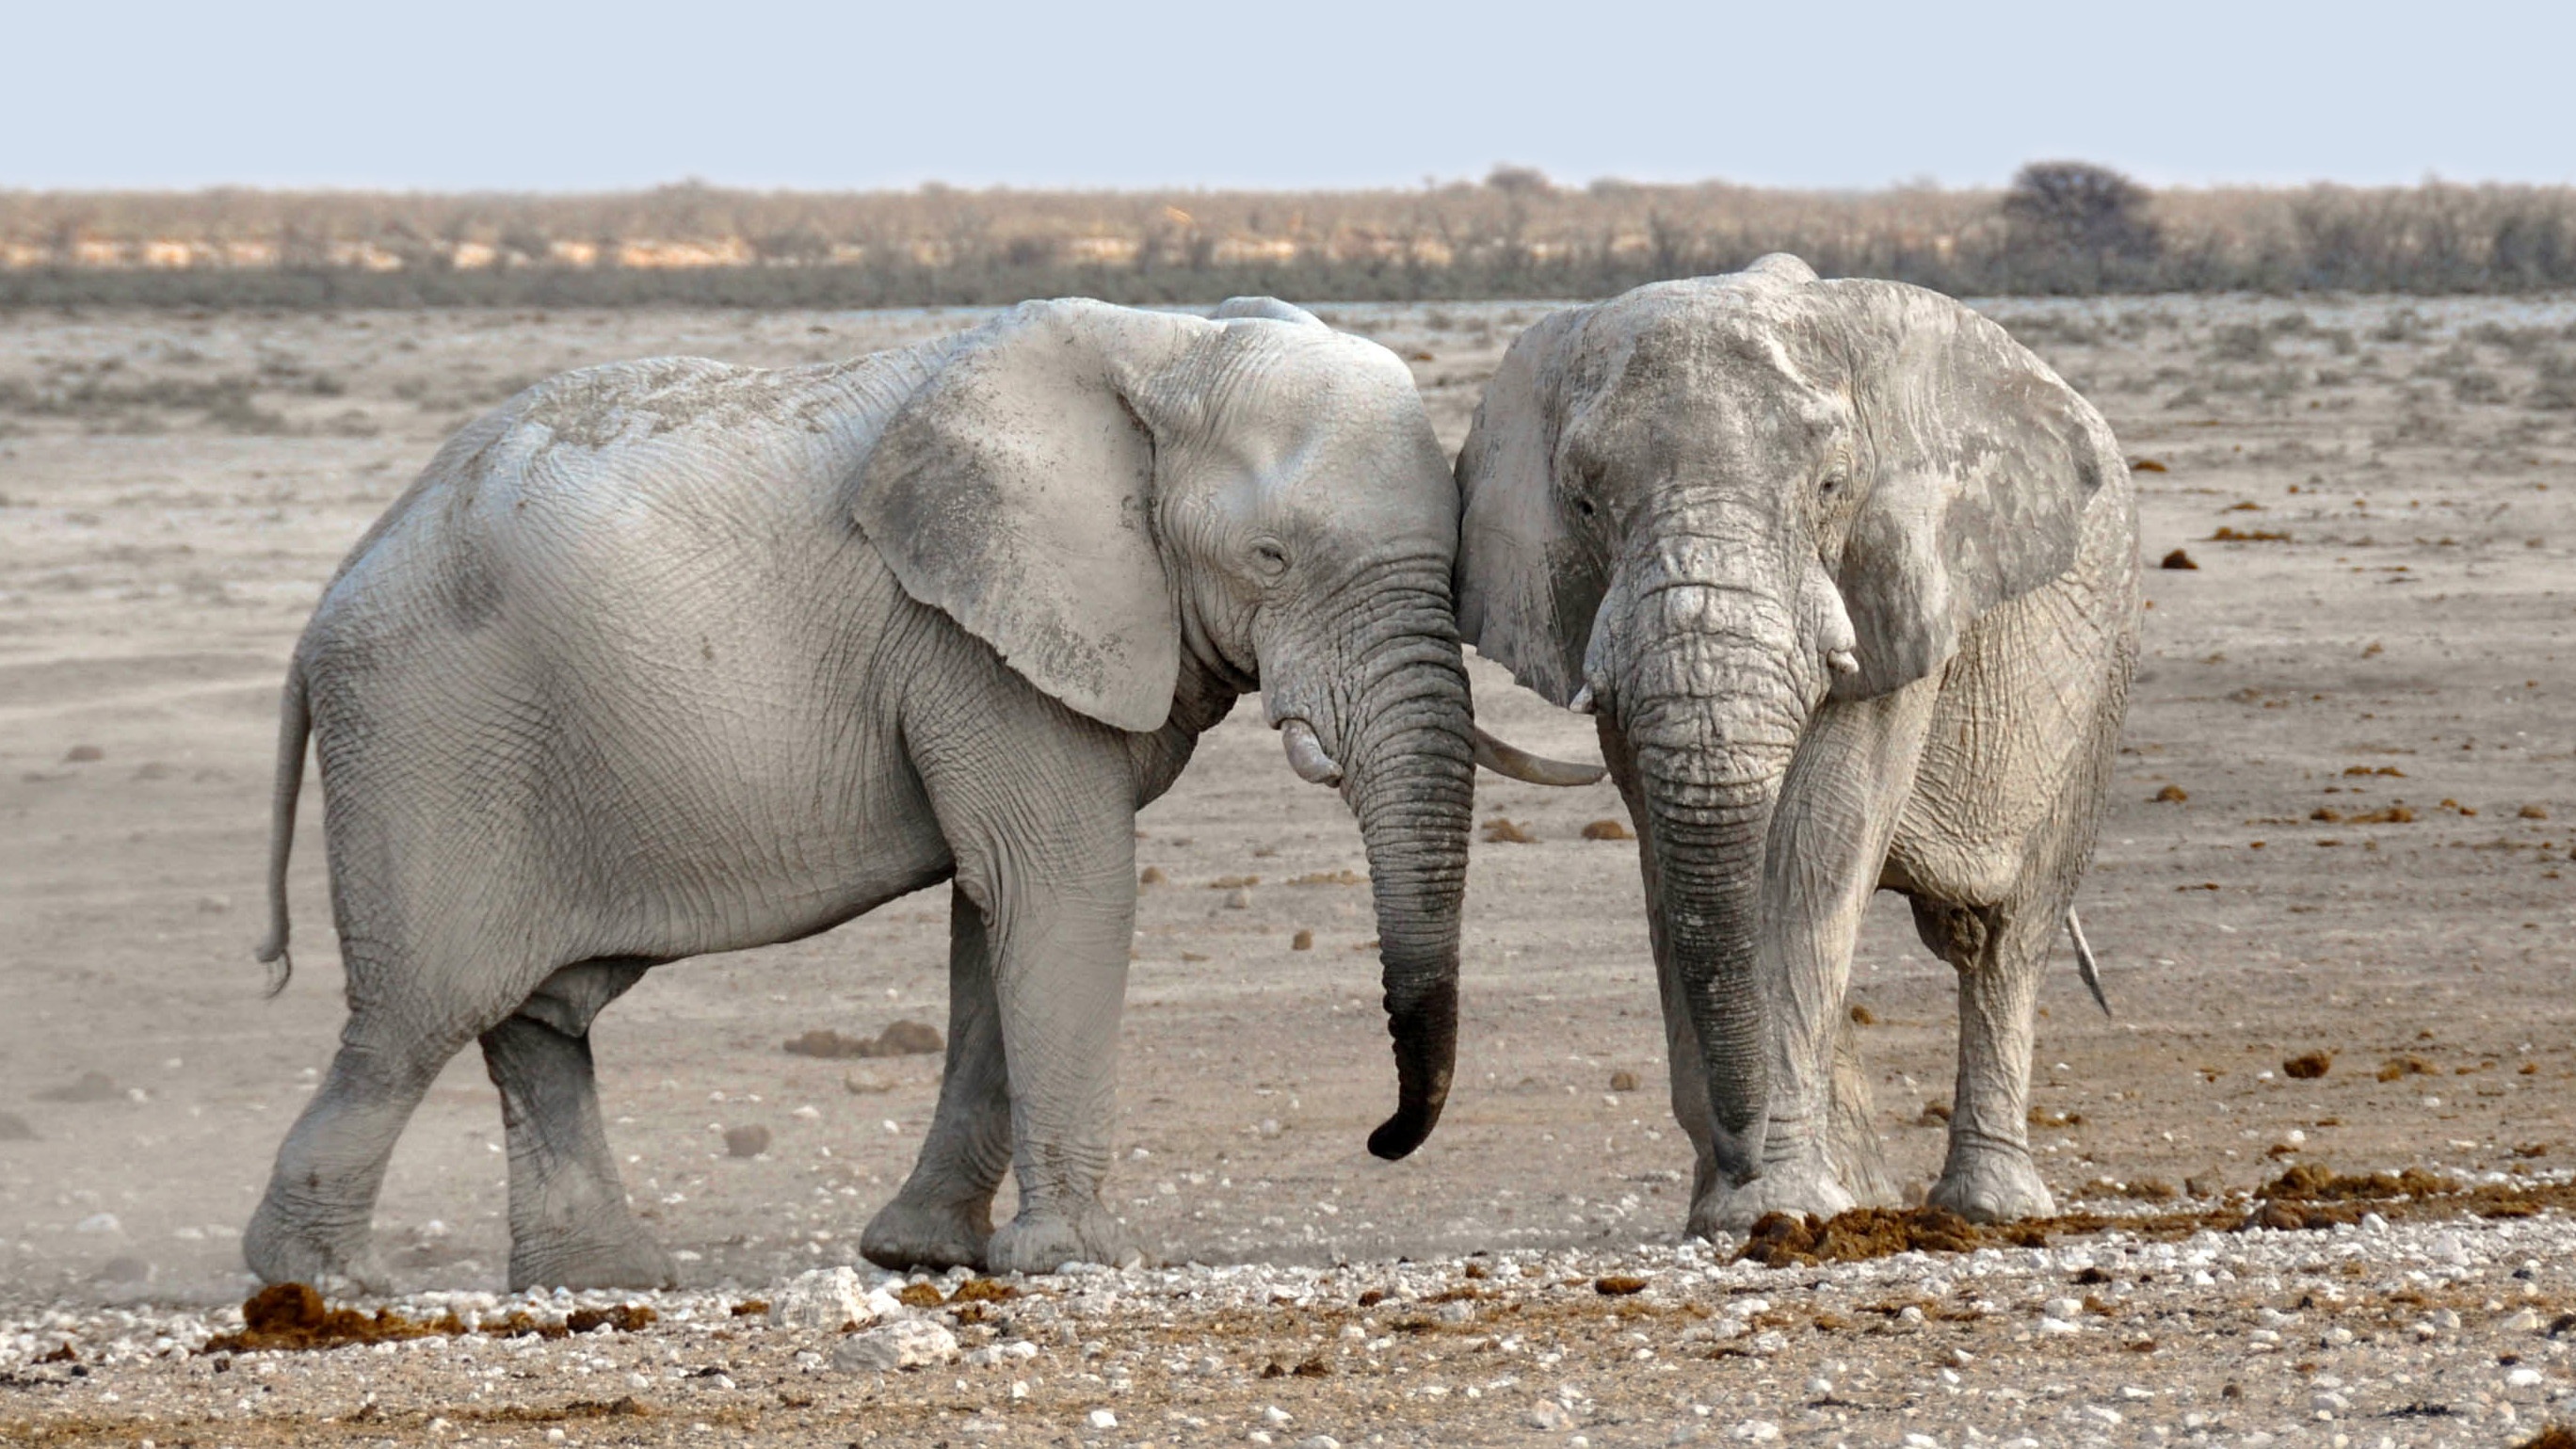
nature, adventure, animal, dry, wildlife, herd, africa, mammal, national park, fauna, savanna, elephant, safari, connected, proboscis, namibia, heiss, african bush elephant, indian elephant, african elephant, elephants and mammoths